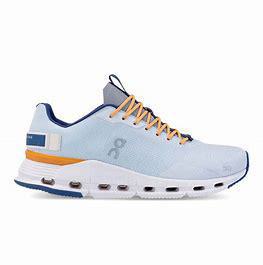
Brand: ON
Model: Cloudnova